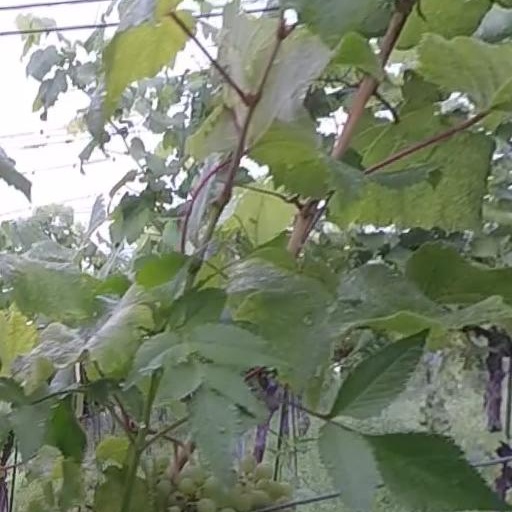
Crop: grape